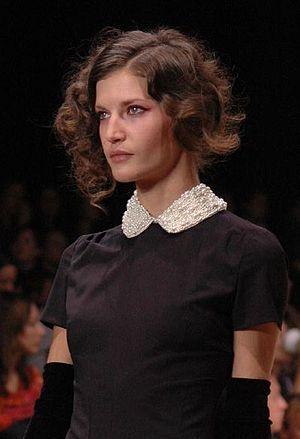
Diana Dondoe, née le 22 décembre 1982 à Craiova, est une top model roumaine.